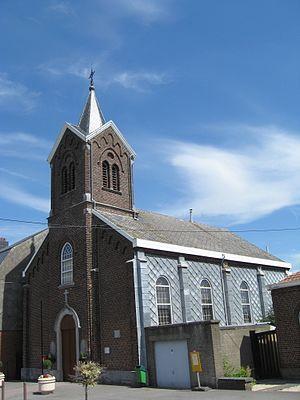
Eglise Saint-Roch à Elsaute, Clermont
Le diocèse de Liège, dans la province de Liège en Belgique, compte 529 paroisses. Ces paroisses sont regroupées en unité pastorale, et certaines unités pastorales forment l'un des 17 doyennés.